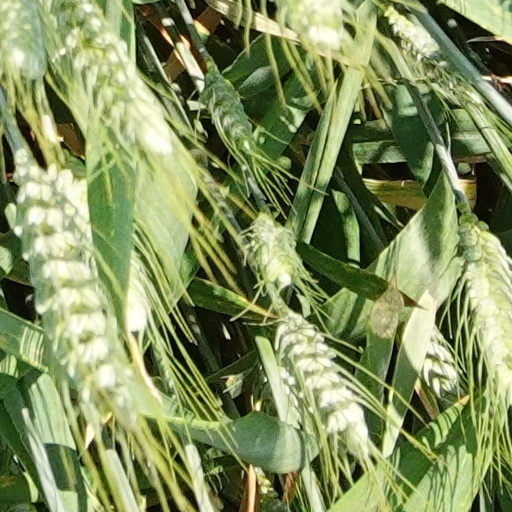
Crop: wheat